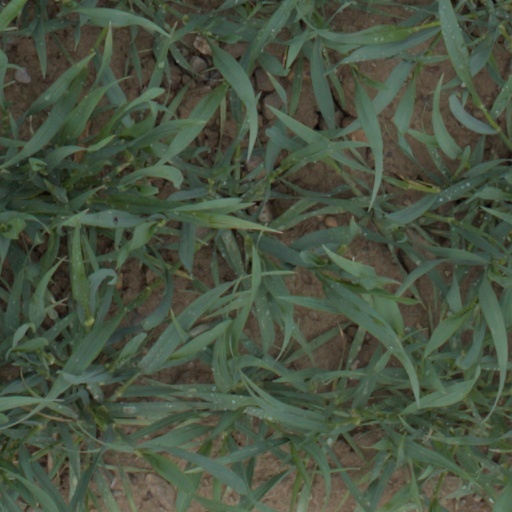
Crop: wheat